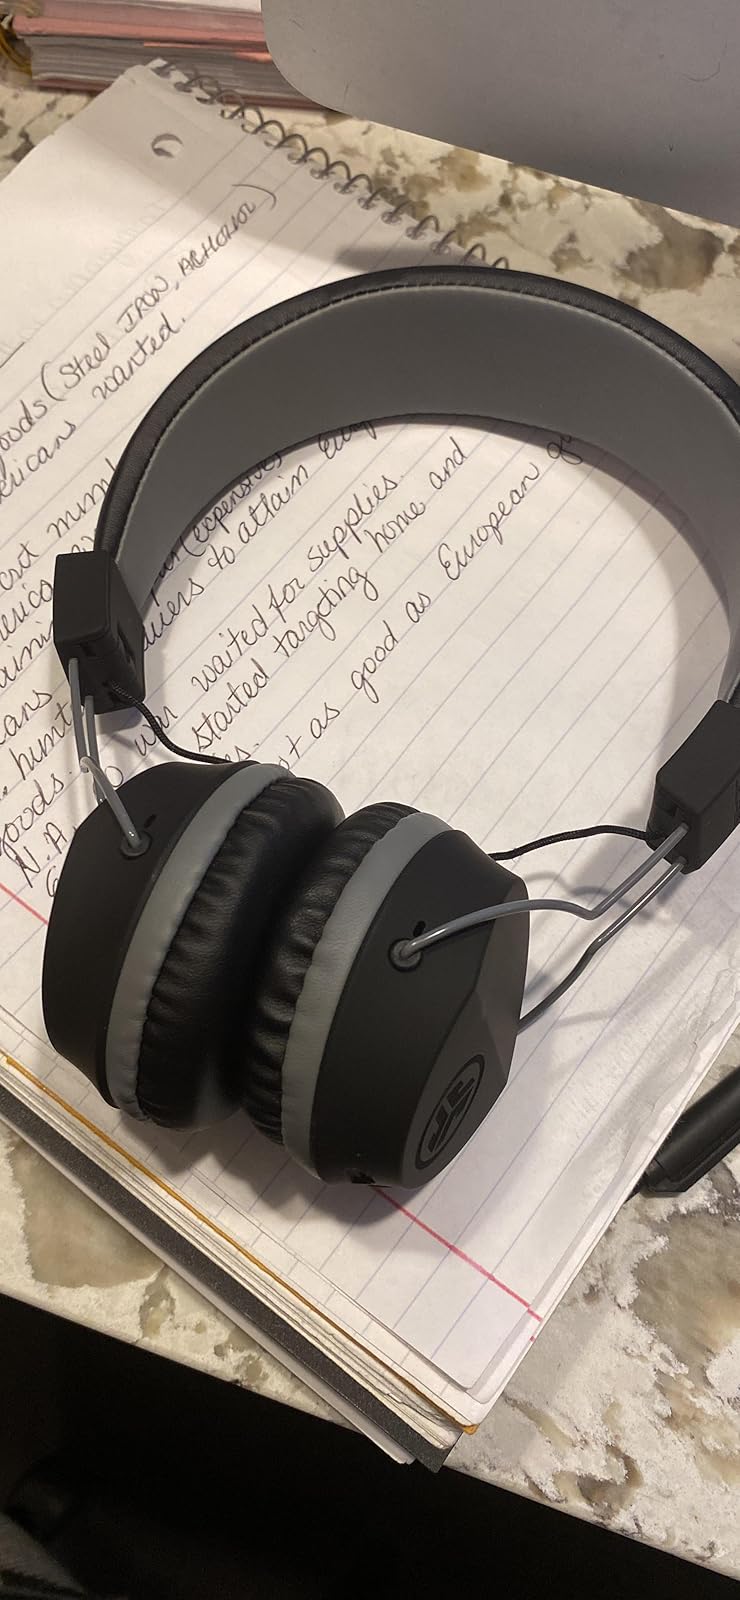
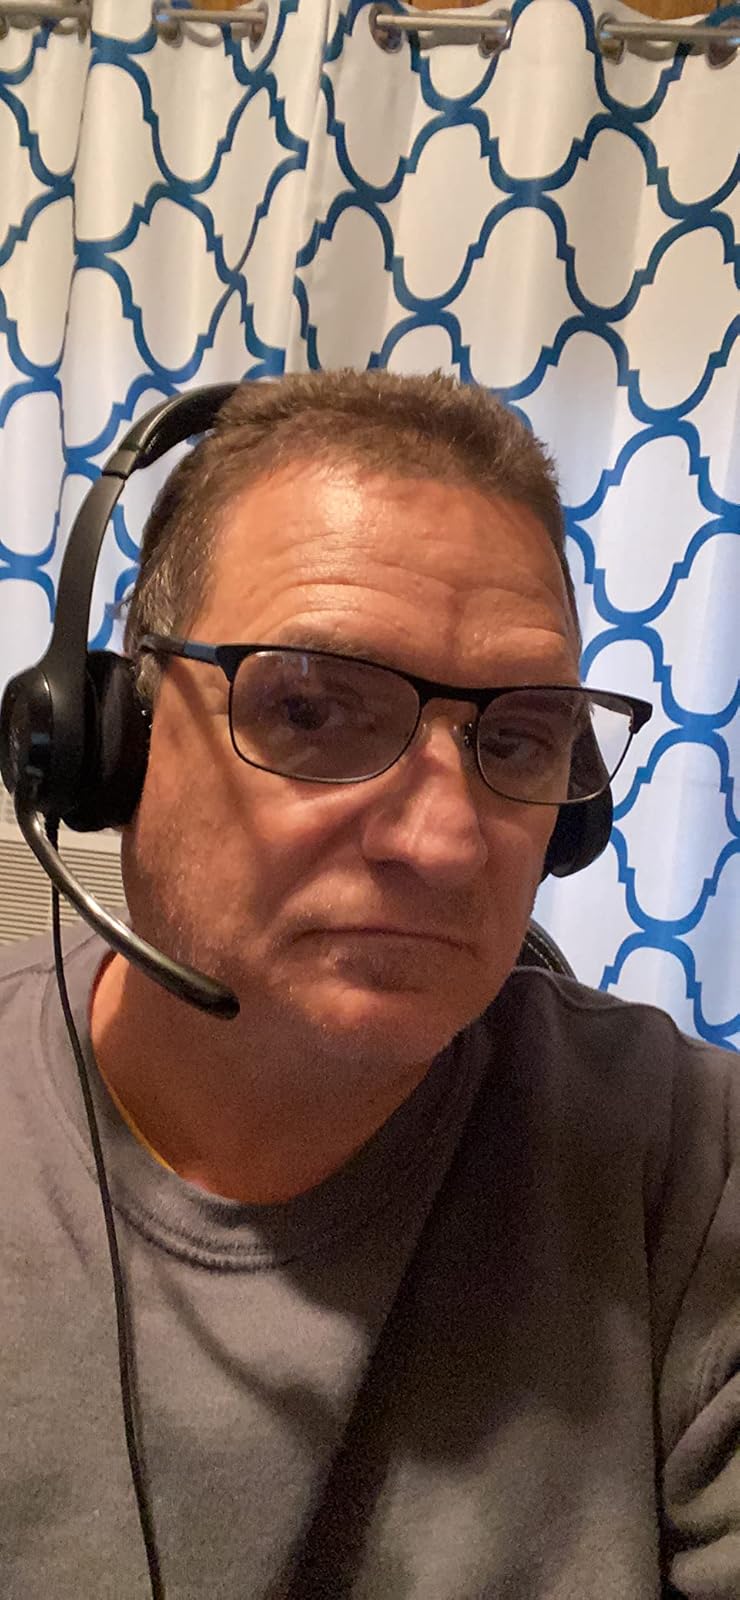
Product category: headphones
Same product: no